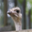
Label: bird